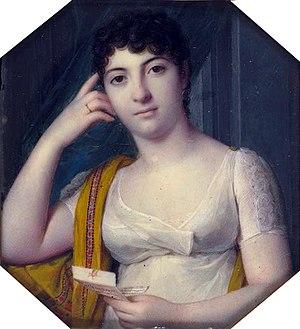
Marguerite-Joséphine Weimer, dite Mademoiselle George née le 23 février 1787 à Bayeux et morte le 11 janvier 1867 à Passy, est une actrice française